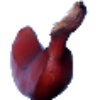
Label: Banana Red 1